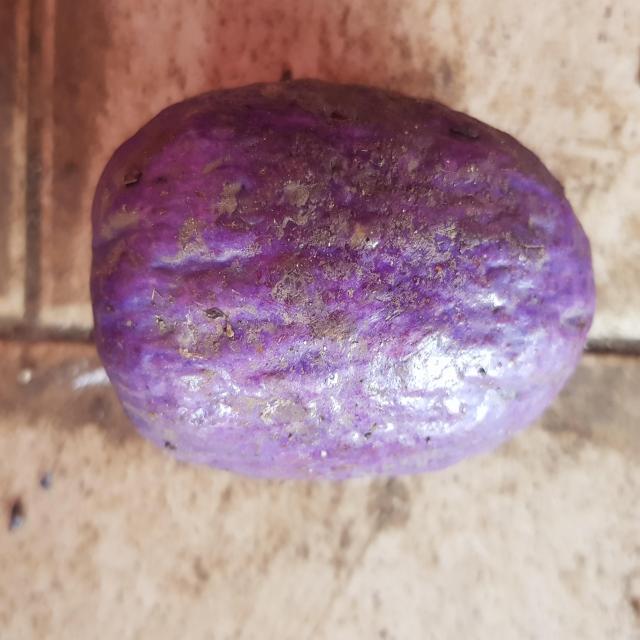
Plum grade: unaffected